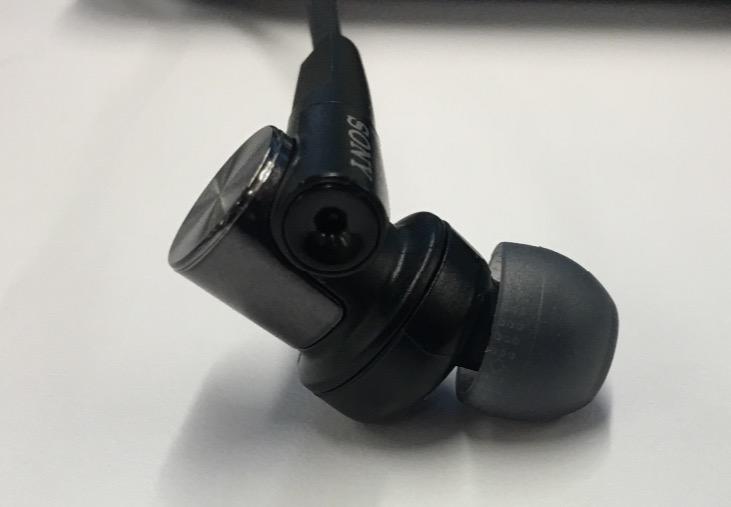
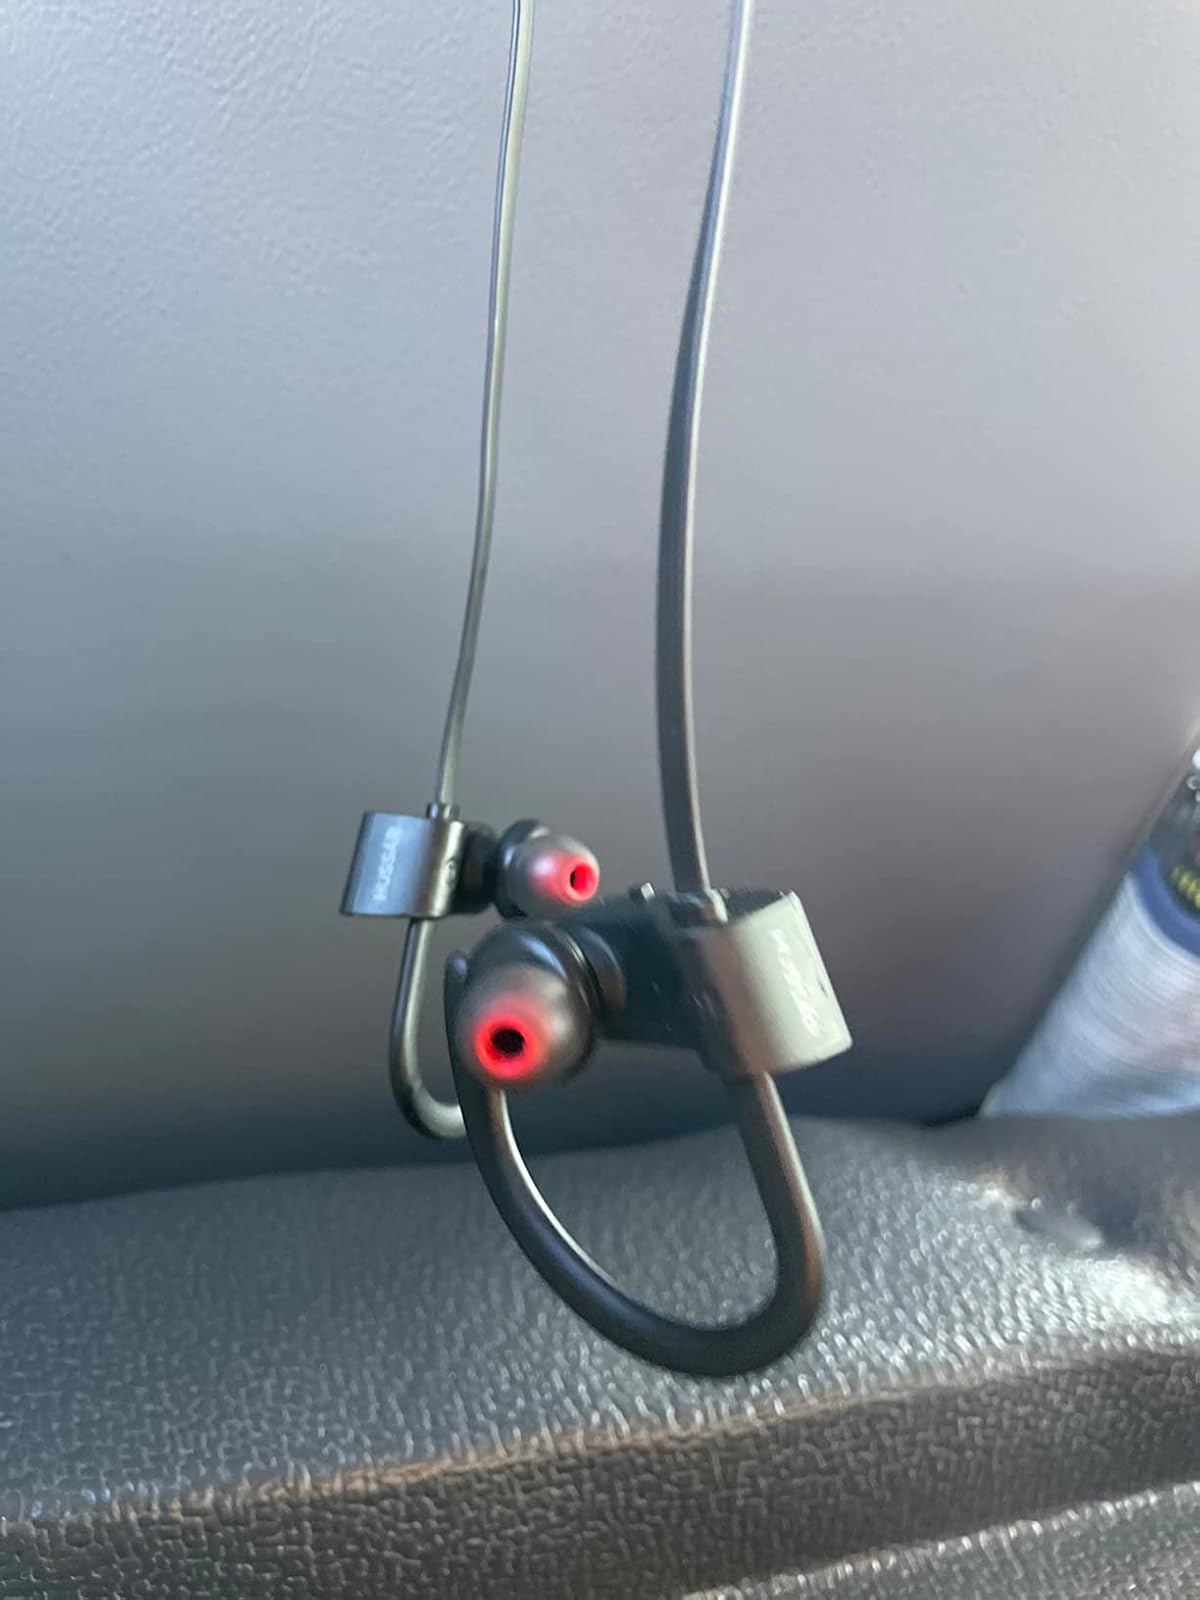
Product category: headphones
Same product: no